Politics of Berlin

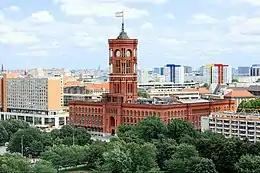
Rotes Rathaus, seat of the Berlin Senate

Since German reunification on 3 October 1990, Berlin has been one of three city-states (with Hamburg and Bremen) among Germany's 16 states. The city and state parliament is the House of Representatives, ("Abgeordnetenhaus"), with 141 seats. Berlin's executive body is the Senate of Berlin ("Senat von Berlin"). The Senate consists of the Governing Mayor ("Regierender Bürgermeister") and up to eight senators with ministerial positions (one holding the official title "Mayor" ("Bürgermeister") as deputy to the Governing Mayor). The Social Democratic Party (SPD) and The Left (Die Linke) took control of the city government after the 2001 state election, winning another term in the 2006 state election. The 2011 state election produced a coalition of the Social Democratic Party and the Christian Democratic Union, which was followed by a Red-Red-Green coalition of the Social Democrats, Greens, and Left Party after the 2016 state election and 2021 state election. The current government consists of a coalition between the Christian Democrats and Social Democrats after the 2023 state election.